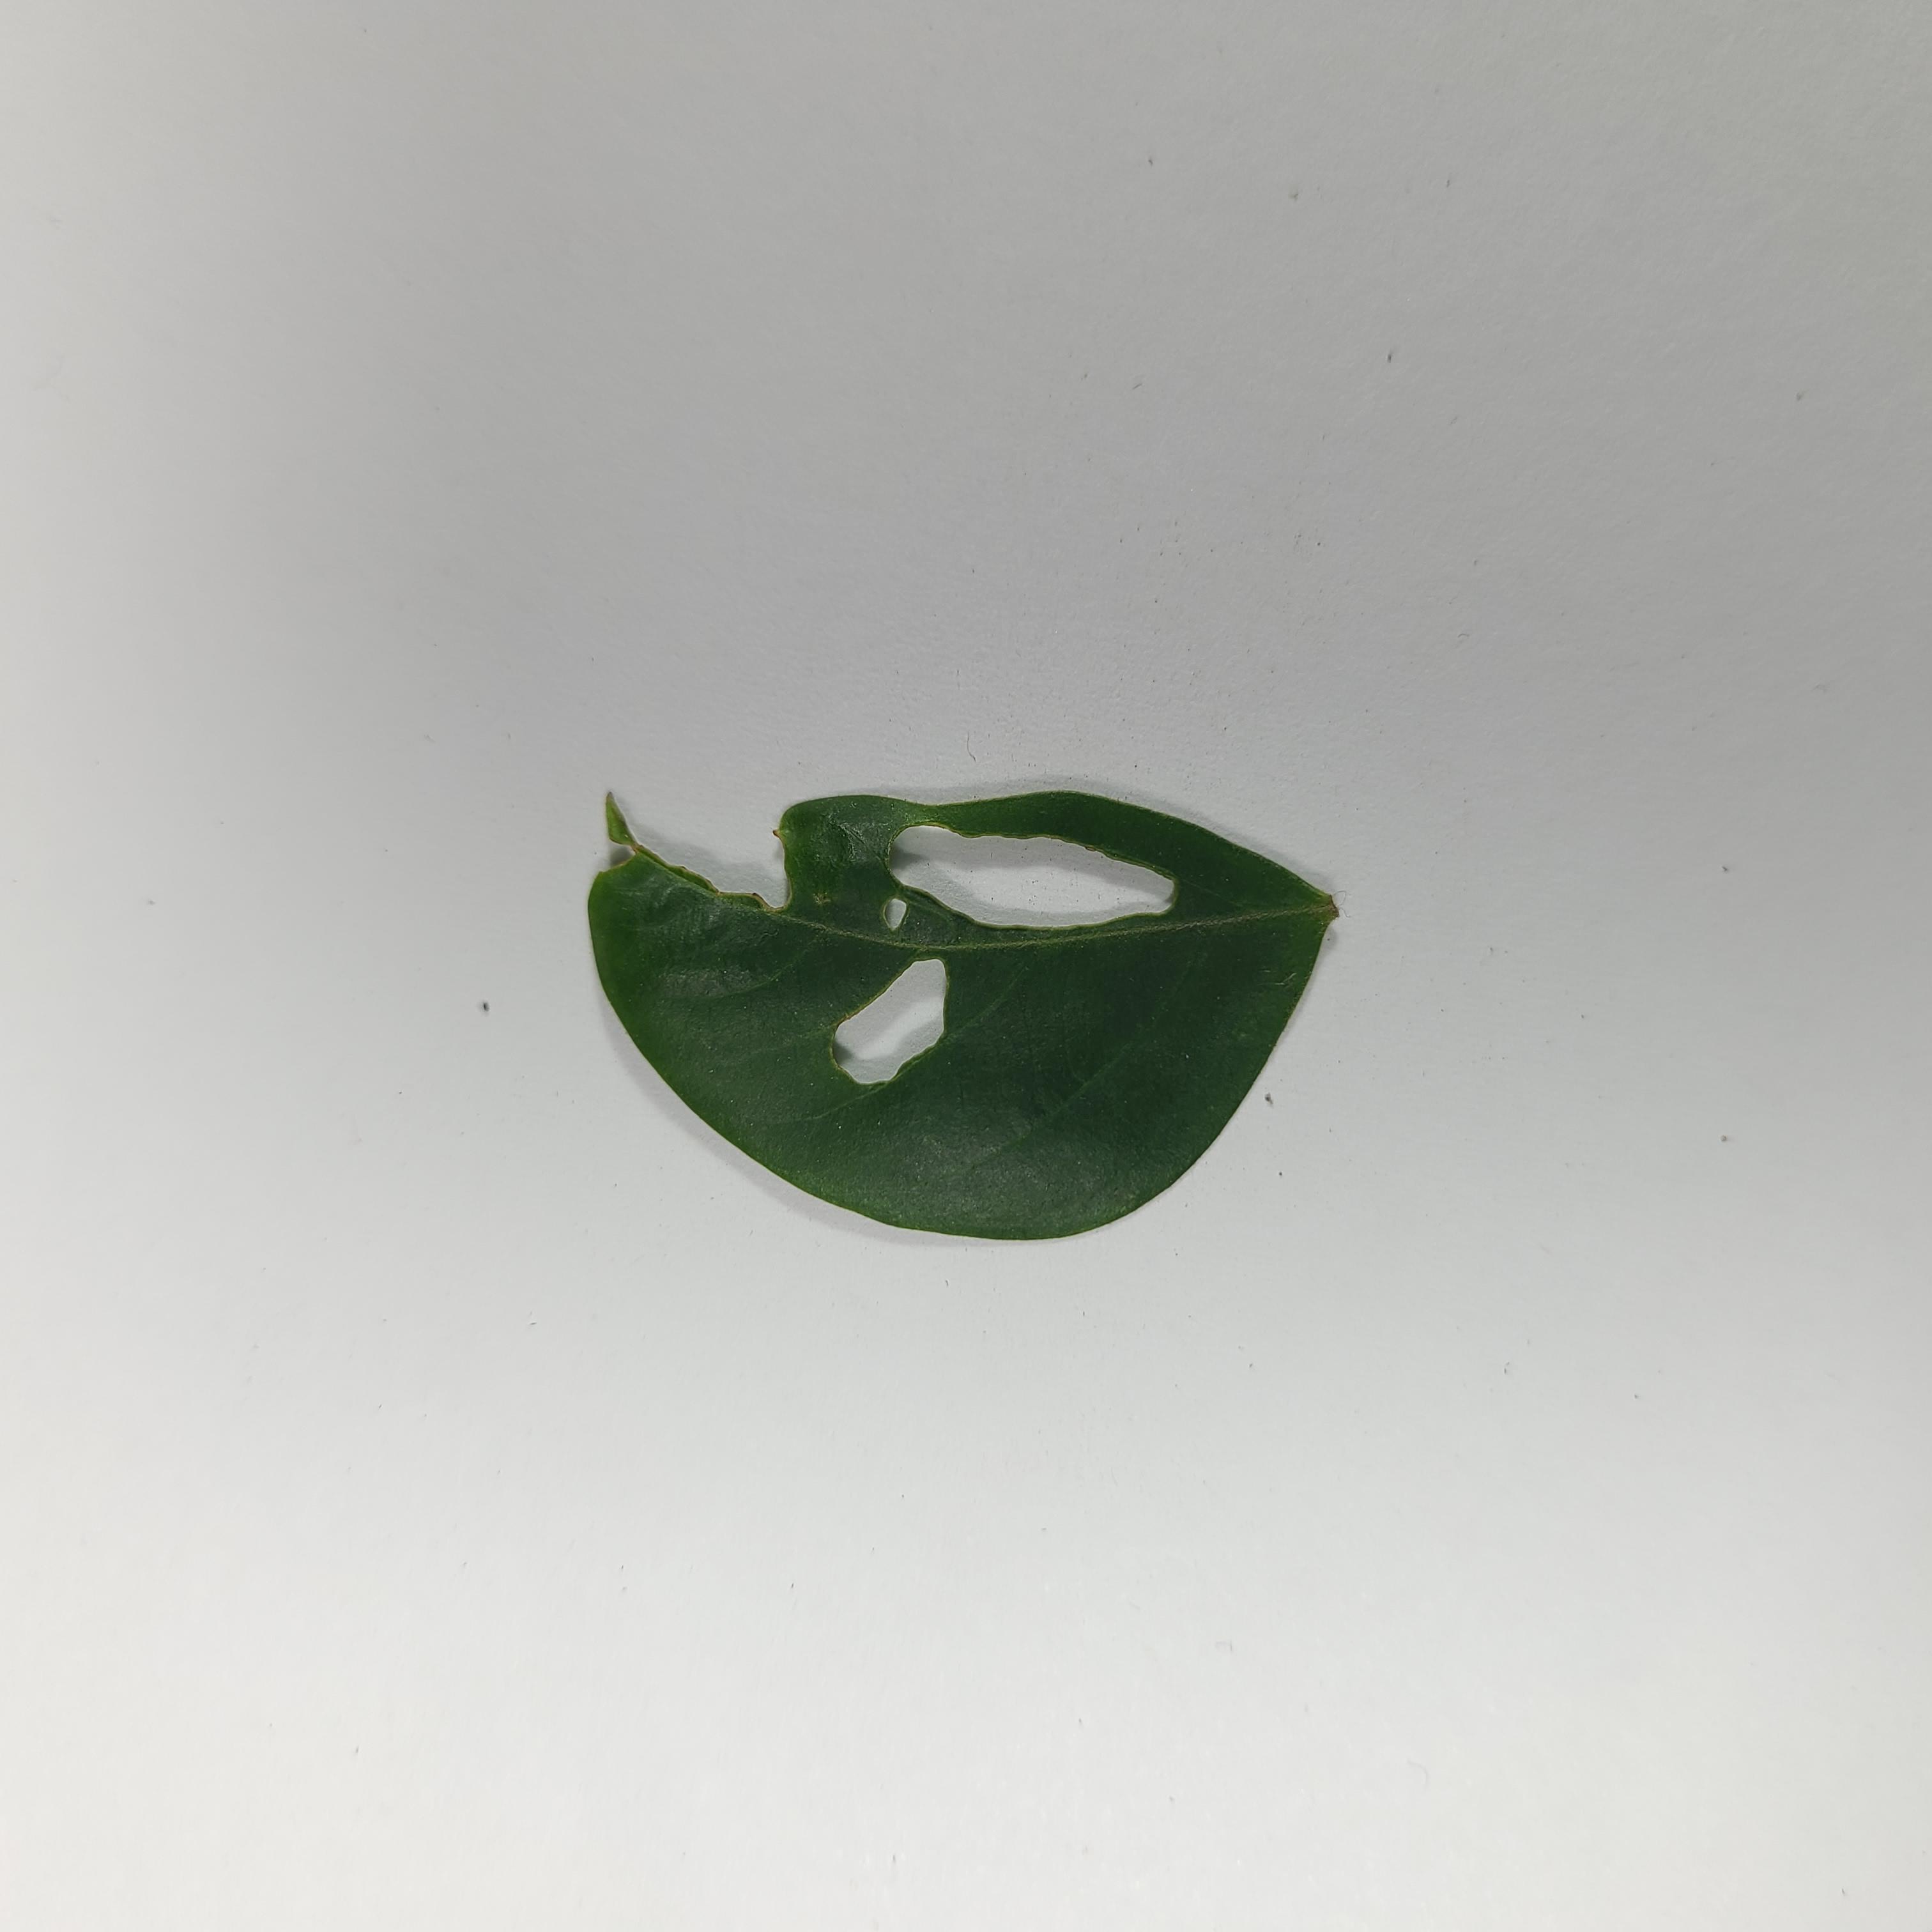
Label: Insect Hole leaves